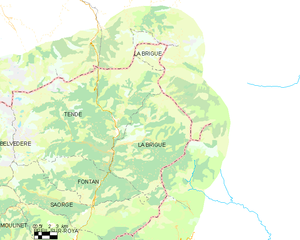
Carte des communes françaises: La Brigue